Riley Kugel

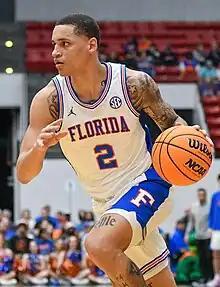
Kugel with Florida in 2023

Riley Estelle Kugel (born November 30, 2003) is an American college basketball player for the UCF Knights men’s basketball team of the Big 12 Conference (B12). He previously played for the Florida Gators and the Mississippi State Bulldogs